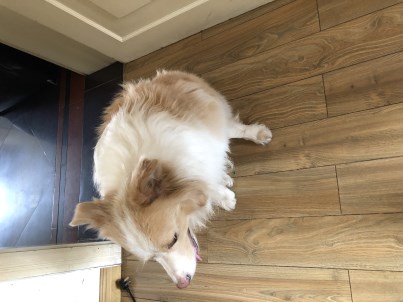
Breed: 2594-n000109-Border_collie